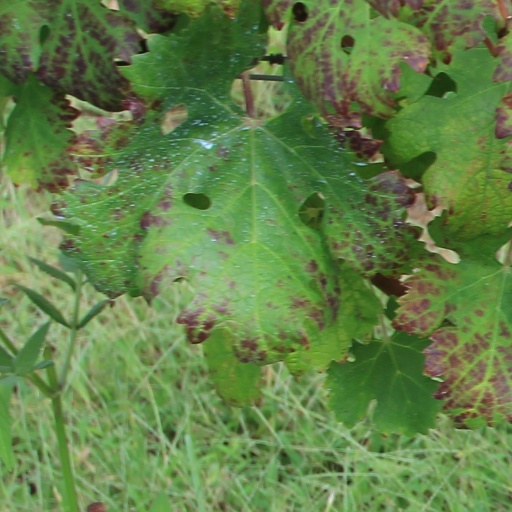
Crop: grape